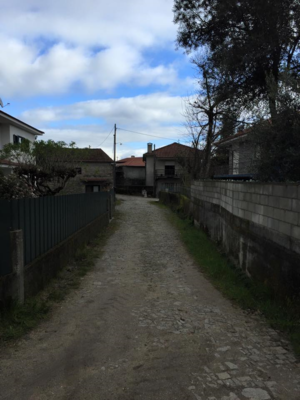
Cet endroit est une des partie les plus ancienne
Agilde est un village portugais se situant dans la localité de Celorico de Basto et dans le district de Braga. Il a une superficie de 9.01 km² et 1227 habitants. Sa densité de population est de 136,2 habitants /km².